Opera della Luna

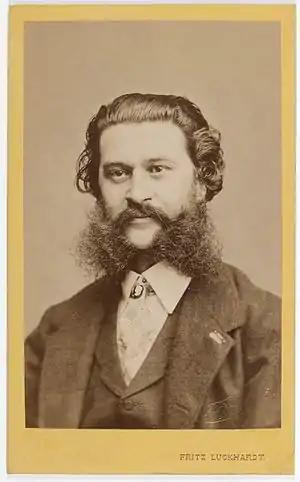
Johann Strauss II, composer of some OdL works

The press generally praises the company for its innovative, irreverent small-scale productions. "Musical Opinion" wrote, "Who needs grand opera when you can have Opera della Luna? The scale of their performances ... is so small as to be minuscule, but they are so skilfully conceived and realised as to be totally engaging. In their way, they are every bit as rewarding as far more ambitious, not to say pretentious stagings. Director Jeff Clarke can be relied upon to provide a whole new perspective on a piece through his brilliant translations". A review of the company's 2009 adaptation of "The Sorcerer" in "Bucks Free Press" stated, "Opera Della Luna is innovative, imaginative and inventive. Its grasp on musical theatre is astounding and director Jeff Clarke should be applauded for bringing a new spirit of the age to G&S." "Opera Now" magazine wrote, in its review of OdL's 2009 production of "Die Fledermaus":